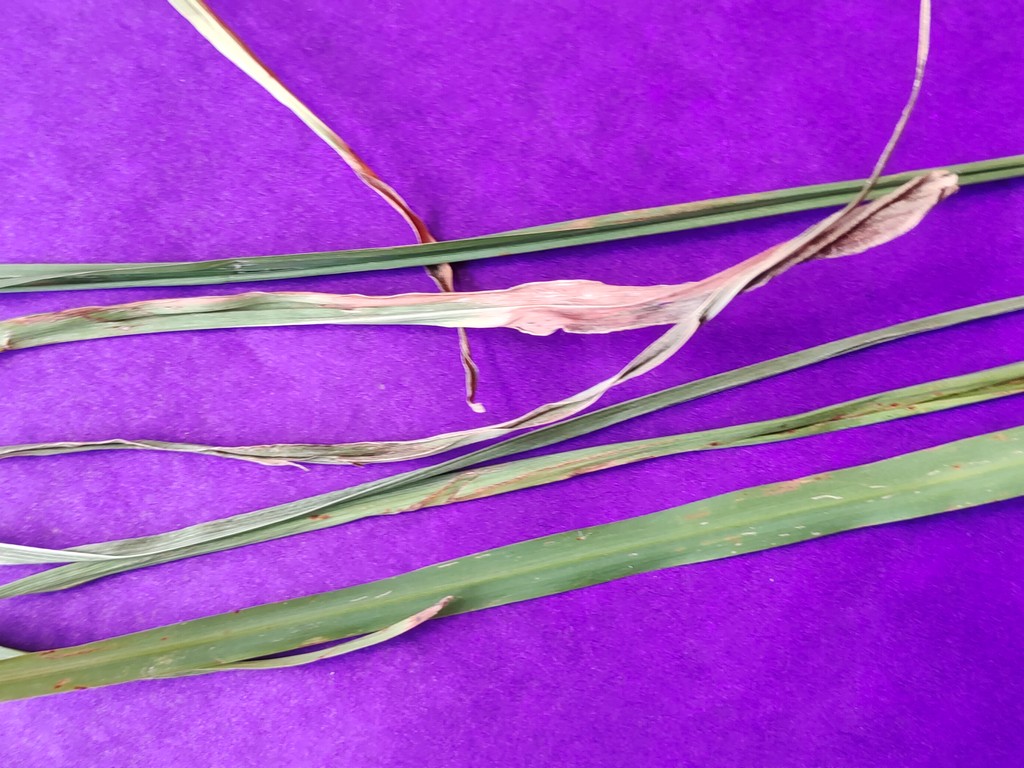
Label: Unhealthy